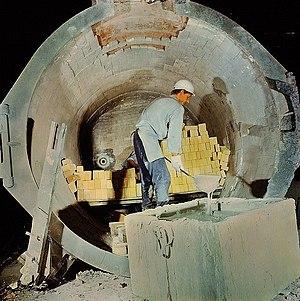
Une brique réfractaire est une brique qui conserve ses propriétés mécaniques à très haute température.